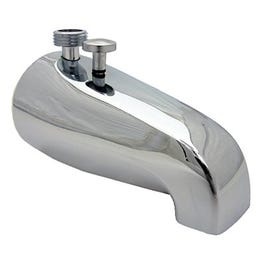
Chrome Shower Diverter Spout & Outlet
Diverter tub spout with 1/2" pipe thread outlet. Used to attach a personal hand shower.
Brand: Larsen
Category: Hardware > Plumbing > Plumbing Fixture Hardware & Parts > Bathtub Accessories > Bathtub Spouts > Diverter Spouts